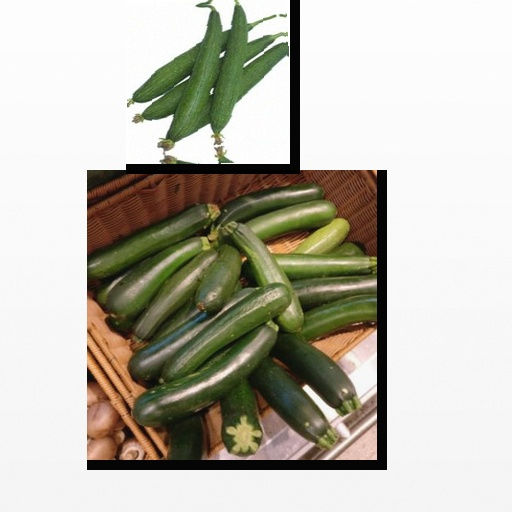
Food items: zucchini, sponge_gourd